James Walker Hood

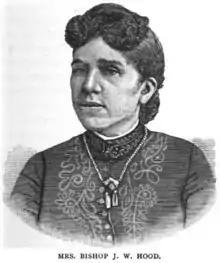
Sketch of Keziah P. McKoy Hood from 1895.

He married three times. In about 1853 he married Hannah L Ralph, who died of consumption in 1855. In about 1858 he married Sophia J. Nugent of Washington City. They had four children. and Sophia died September 13, 1875. In June, 1877 he married Keziah P. McKoy. They had three children. His six children who survived infancy were Gertrude C. (Miller), Lillian A. (McCallum), Margaret J. (Banks), Maude E., Joseph Jackson, and James Walker, Jr. Keziah served for some years as president and secretary of Zion's Women's Home and Foreign Missionary Society and published a column in "Star of Zion".